Sexposition

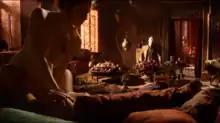
The scene that caused a critic to coin the word "sexposition": In "Game of Thrones", Petyr Baelish (Aidan Gillen) explains his character's childhood and goals to two actresses who are simulating sexual activity.

In visual media such as television and film, sexposition is the technique of providing exposition against a backdrop of sex or nudity. The "Financial Times" defined sexposition as "keeping viewers hooked by combining complex plot exposition with explicit sexual goings-on". Its purpose, according to James Poniewozik, is to divert the audience and give characters something to do while exposition is being delivered, which is what distinguishes sexposition from merely gratuitous titillation.